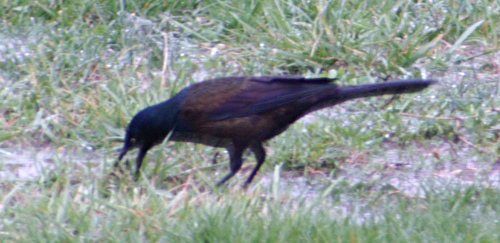
this bird has mostly black feathers with lighter coloured secondaries and a longer extended bill.
a mostly blackish colored bird with accents of brown and with a long thin beak.
a brown bird with black head, brown wings and body and tail.
this bird is black with brown on its side and has a long, pointy beak.
this medium-sized bird has a dark-black head with black-brown-mottled back feathers and tail.
this bird has wings that are black and has a long bill
this bird has a brown body and a black head and is more elongated than most other birds.
a black crown and lighter back and feathers this bird has a long narrow beak.
this bird has a blue crown, brown primaries, and a brown belly.
a large black bird with a long beak and a long tail.
Species: Boat Tailed Grackle